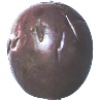
Label: passion_fruit